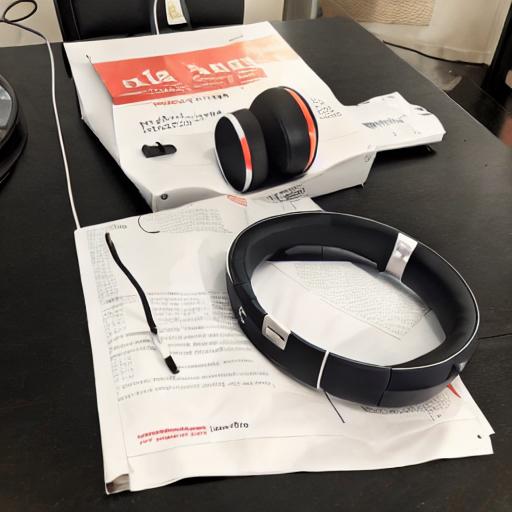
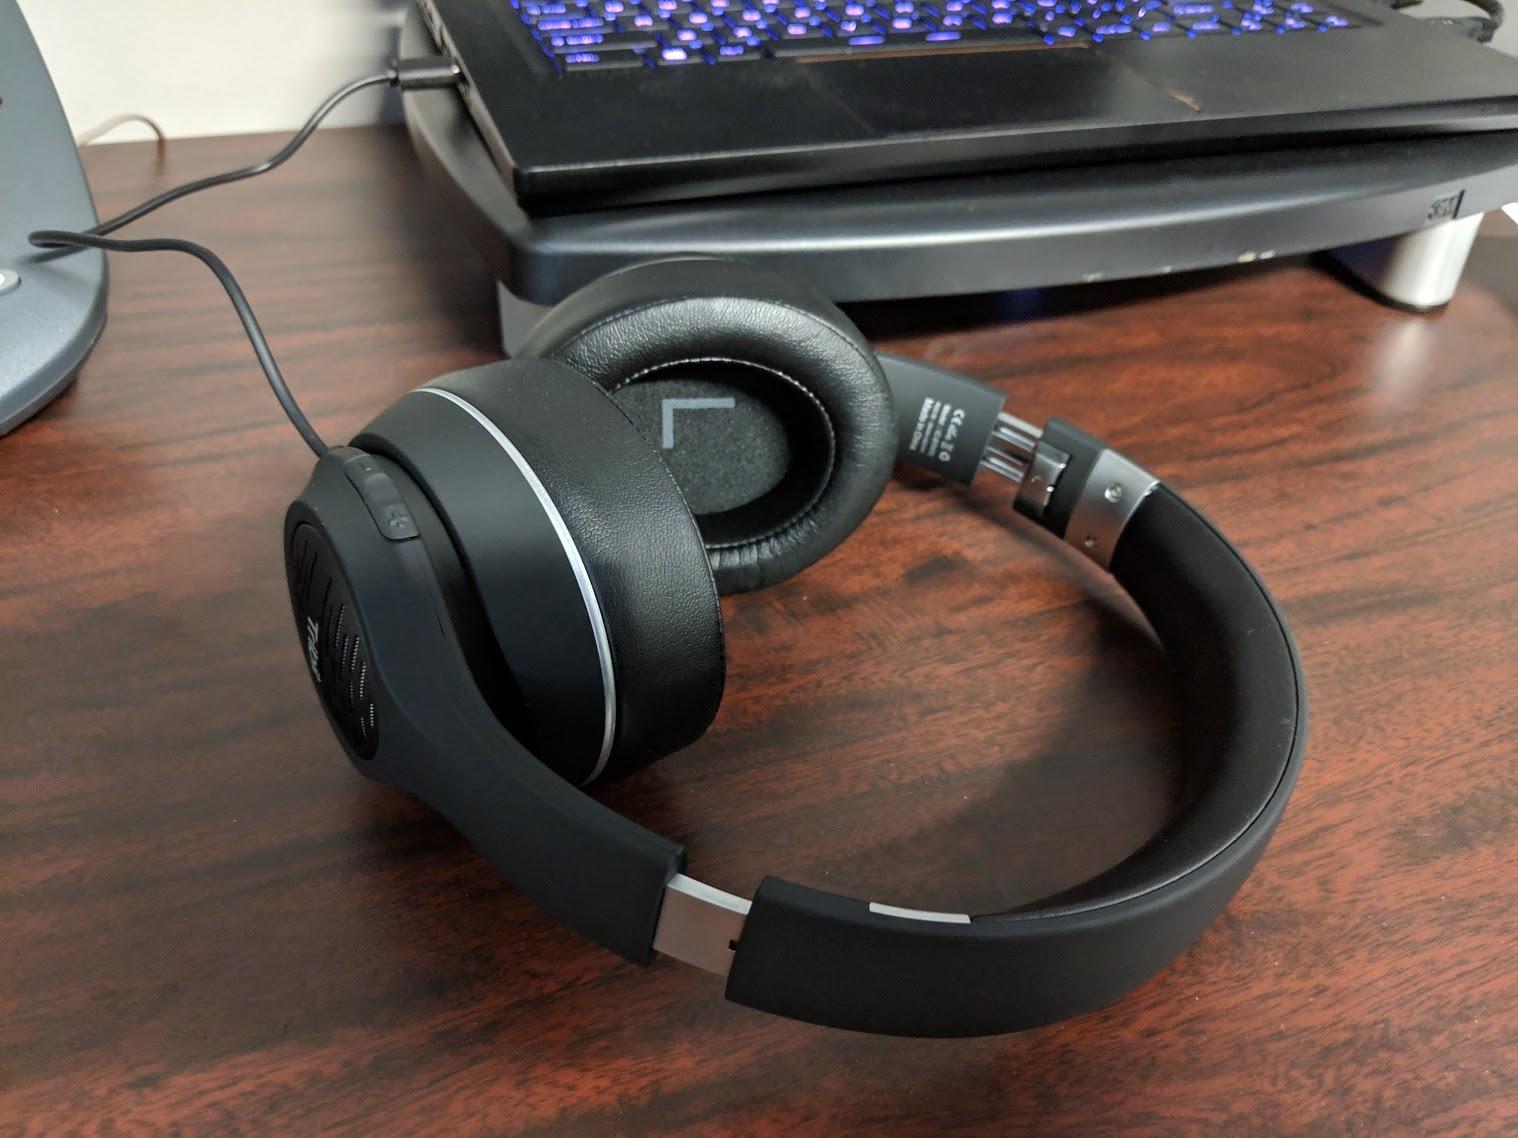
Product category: headphones
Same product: no